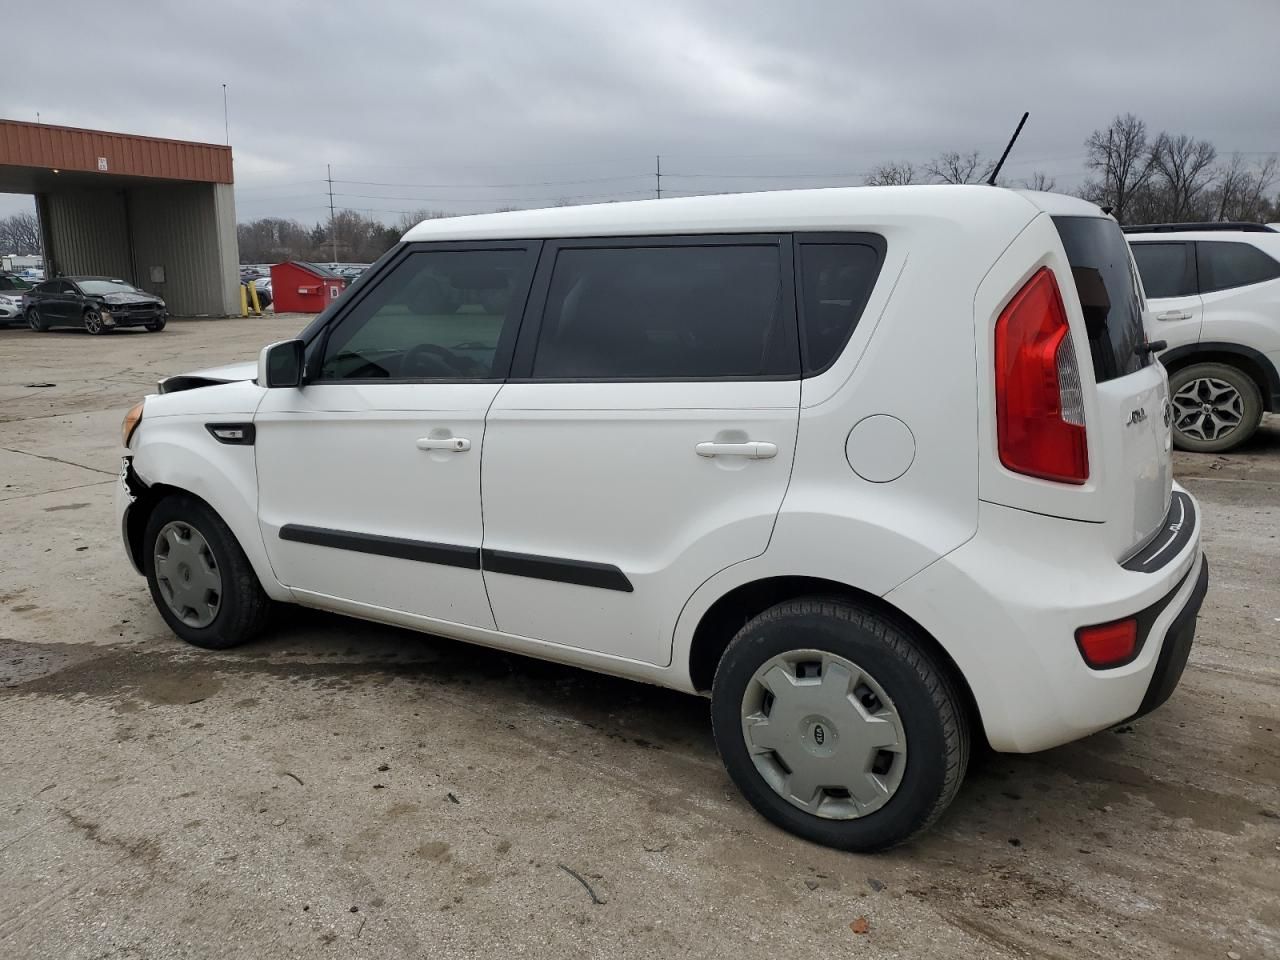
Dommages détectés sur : plaque d'immatriculation avant, pare-choc avant, capot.
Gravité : majeur